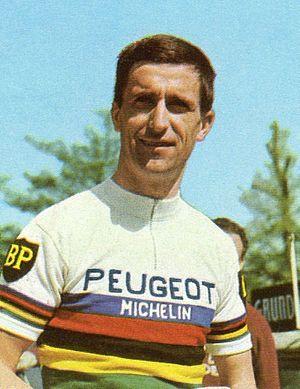
Thomas Simpson dit Tom Simpson, né le 30 novembre 1937 à Haswell et mort le 13 juillet 1967 sur les pentes du mont Ventoux en France, est un coureur cycliste britannique.
L'équipe cycliste Peugeot est une équipe française de cyclisme sur route, qui a existé de 1901 à 1989.